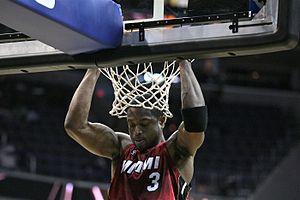
Dwyane Wade, né le 17 janvier 1982 à Chicago dans l'Illinois, est un ancien joueur américain de basket-ball mesurant 1,93 m. Il évoluait au poste d'arrière en National Basketball Association dans l'équipe du Heat de Miami. Avec la franchise du Heat de Miami, il remporte le titre de champion NBA en 2006, 2012, et 2013 étant récompensé du titre de meilleur joueur des finales lors des Finales 2006. Il obtient également un titre de champion olympique lors des Jeux olympiques d'été de 2008 à Beijing.